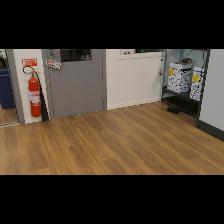
Label: NonHuman